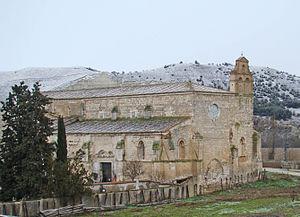
La province de Valladolid est l'une des neuf provinces de la communauté autonome de Castille-et-León, dans le nord-ouest de l'Espagne. Elle compte une population de 520 716 habitants pour un total de 225 municipalités, une superficie de 8 110 km² et une densité de population de 64,19 hab/km². Sa capitale est la ville de Valladolid. Cette province se distingue par un des plus hauts indices de développement humain dans le monde, s'expliquant par le haut index atteint par le niveau d'éducation, un des meilleurs d'Espagne.